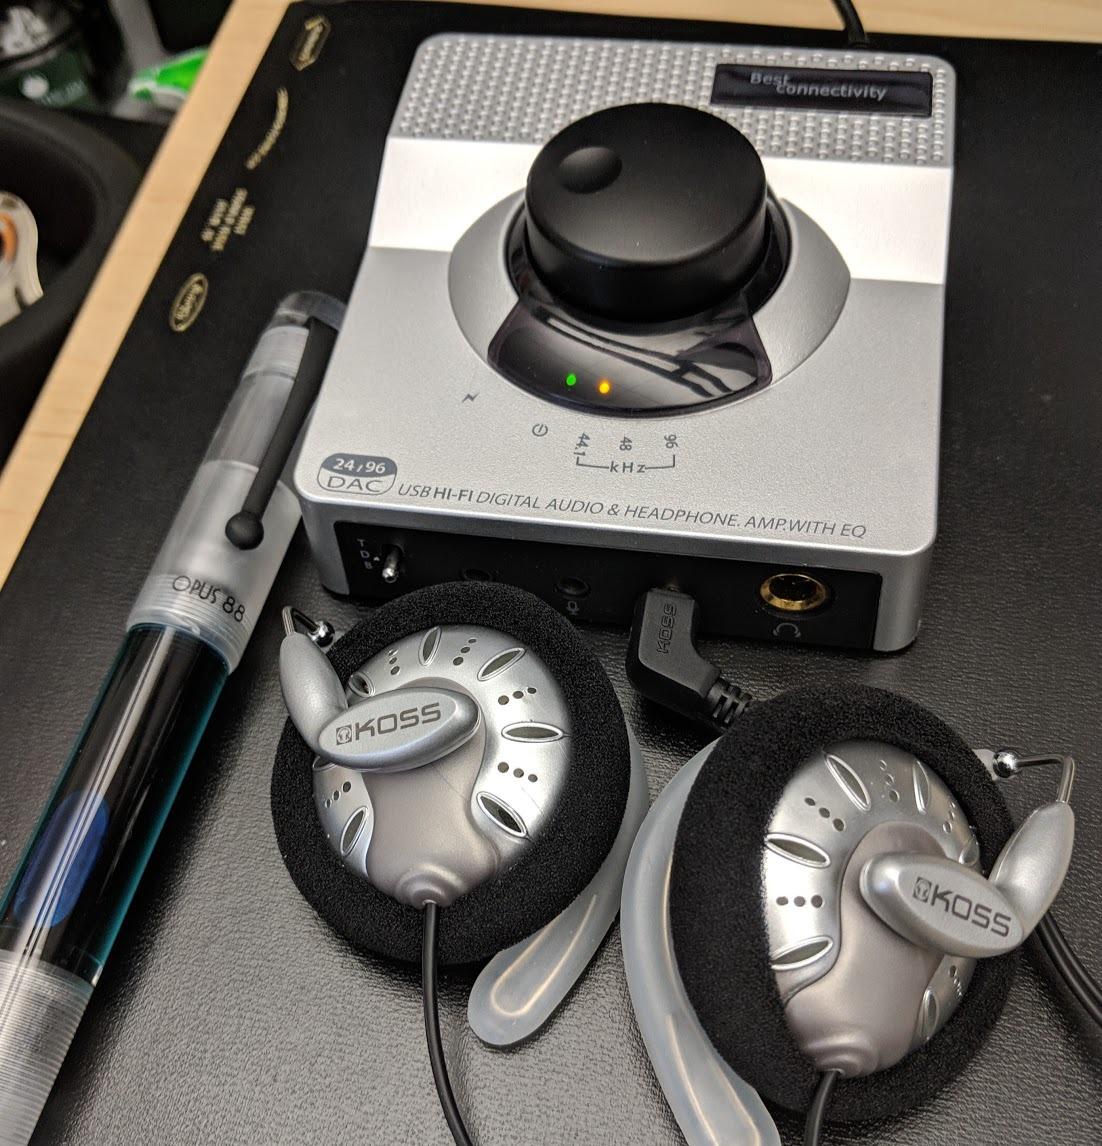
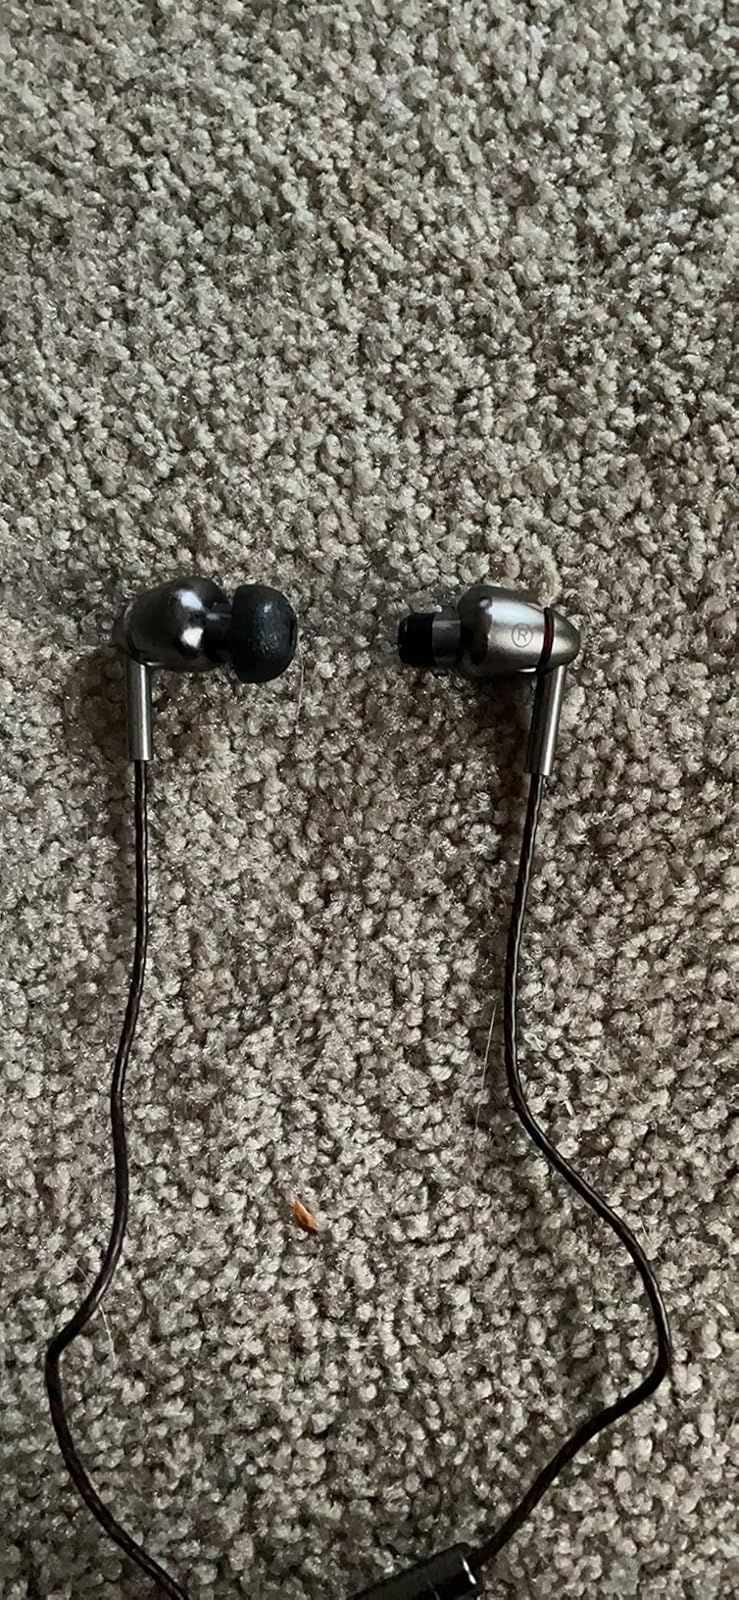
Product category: headphones
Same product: no